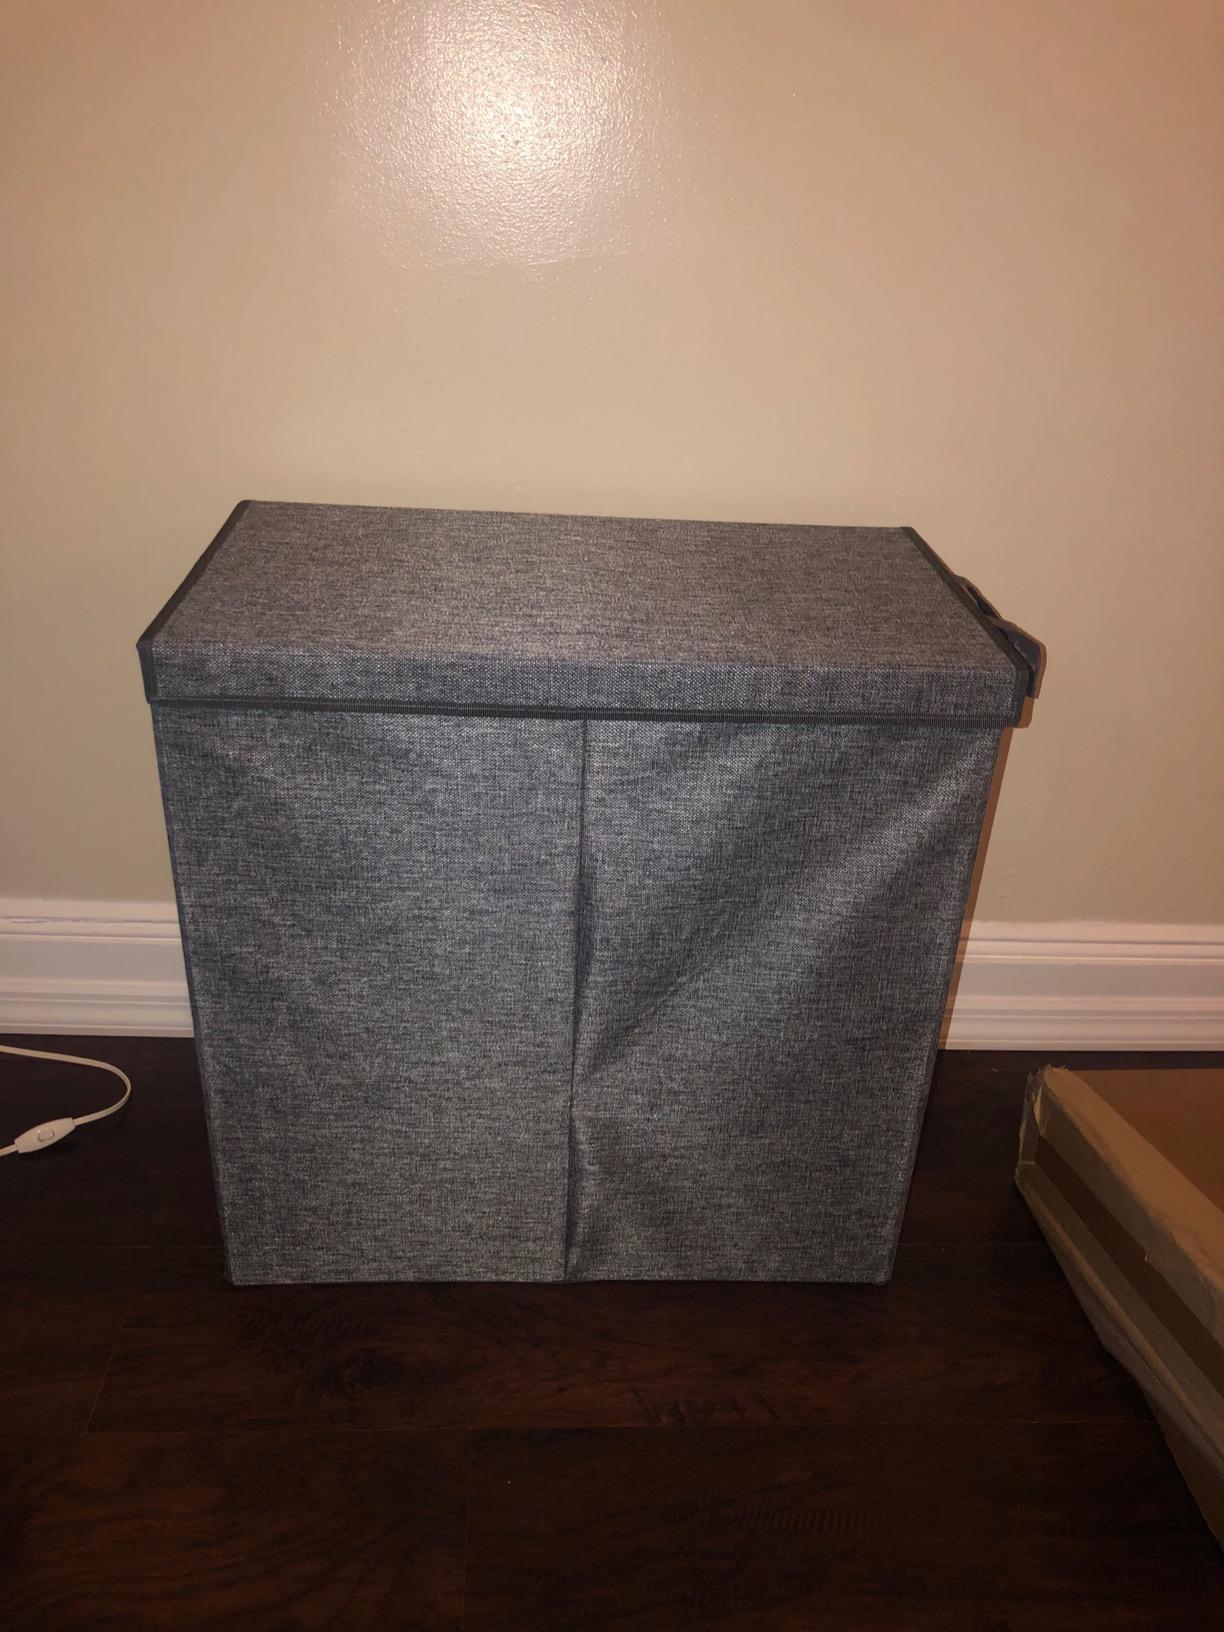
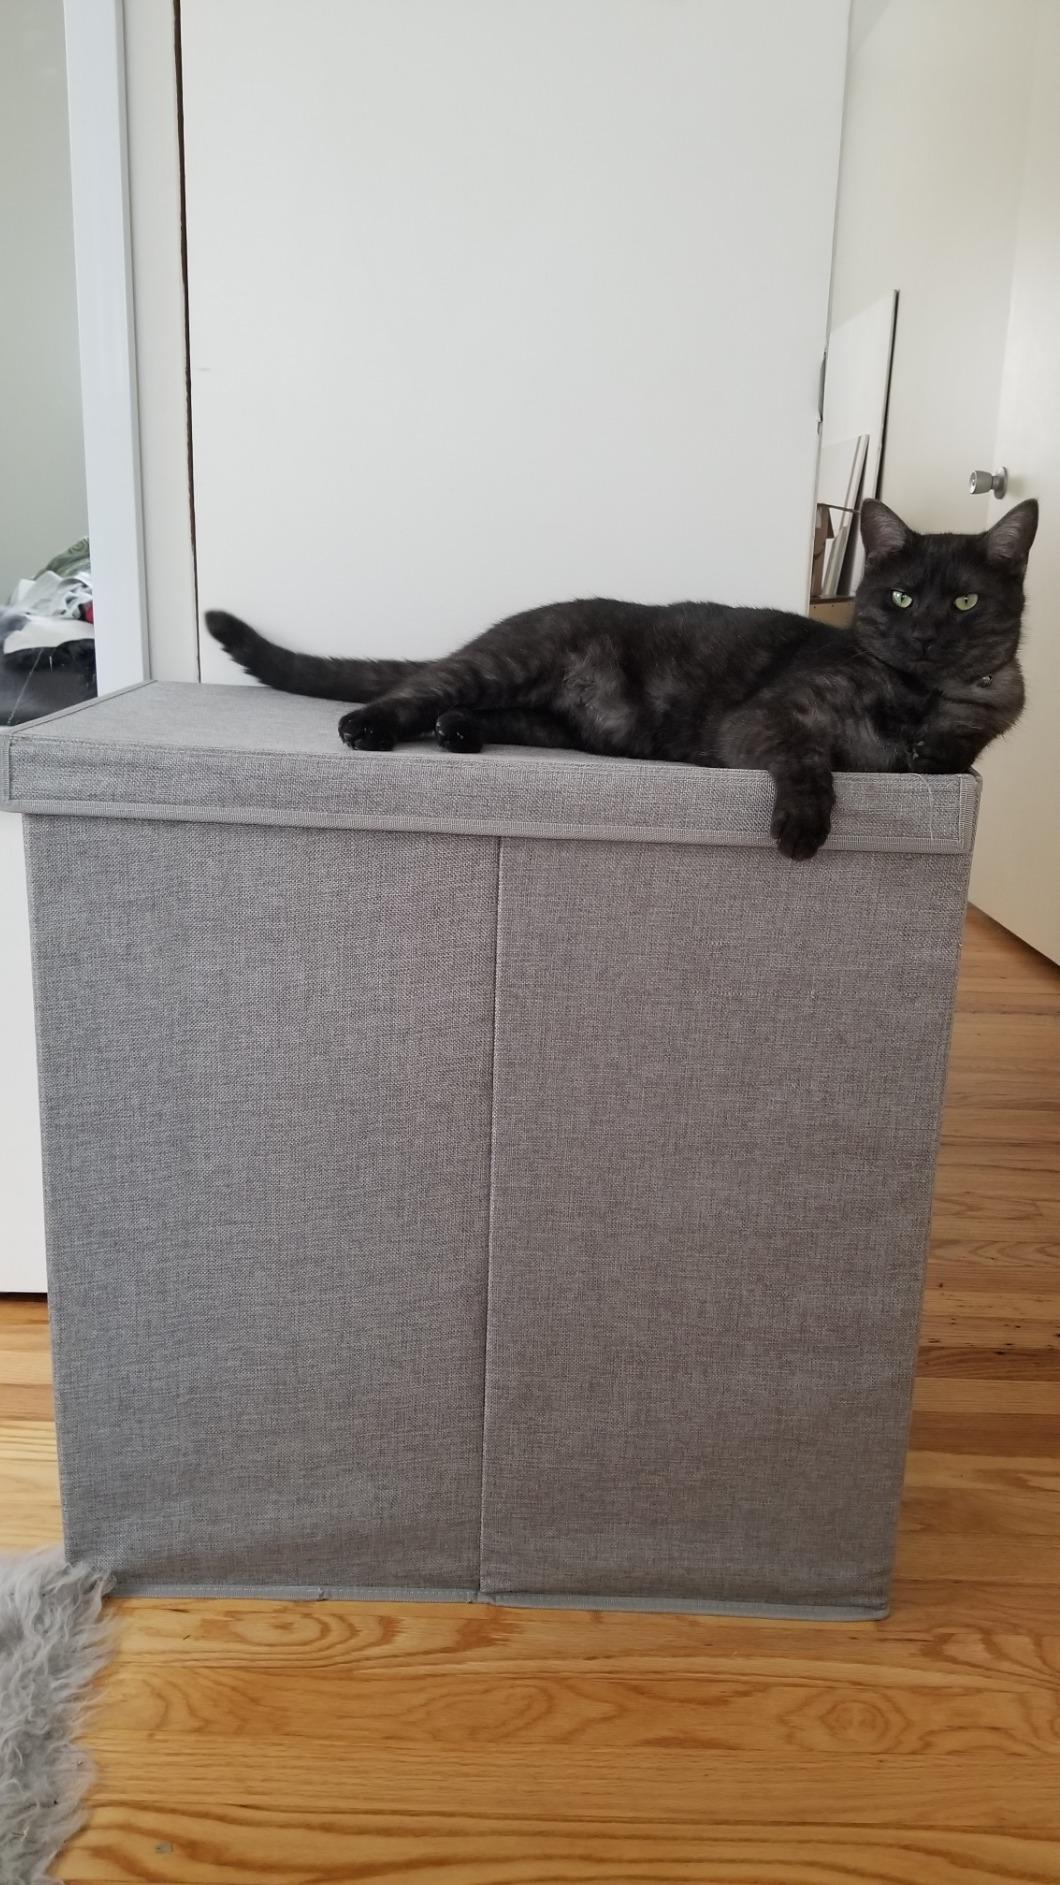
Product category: items_hamper
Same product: yes